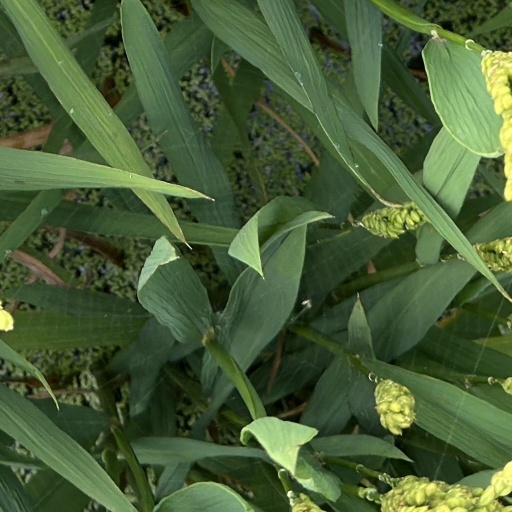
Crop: rice